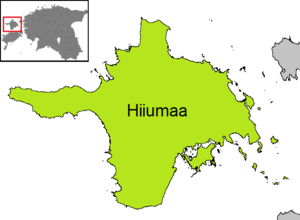
Dagø
Dagø amt med Dagø landkommune
Dagø er Estlands næststørste ø. Den udgør siden 2017 ét amt, som består af kun én kommune. Den er altså at sammenligne med Bornholms Regionskommune. Øen ligger i Østersøen nord for øen Øsel. Dagø har et areal på cirka 989 km² og hele amtet har 9.580 indbyggere. Forvaltningscentrum på øen er byen Kärdla. Ved en landsomfattende administrativ reform efter kommunalvalgene søndag den 15. oktober 2017 er de fire landkommuner blevet lagt sammen til éen kommune.